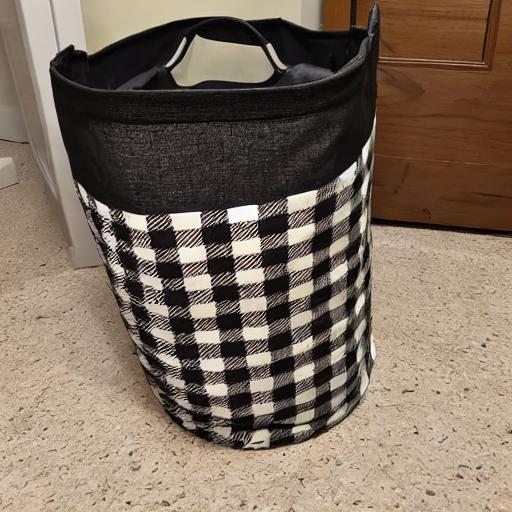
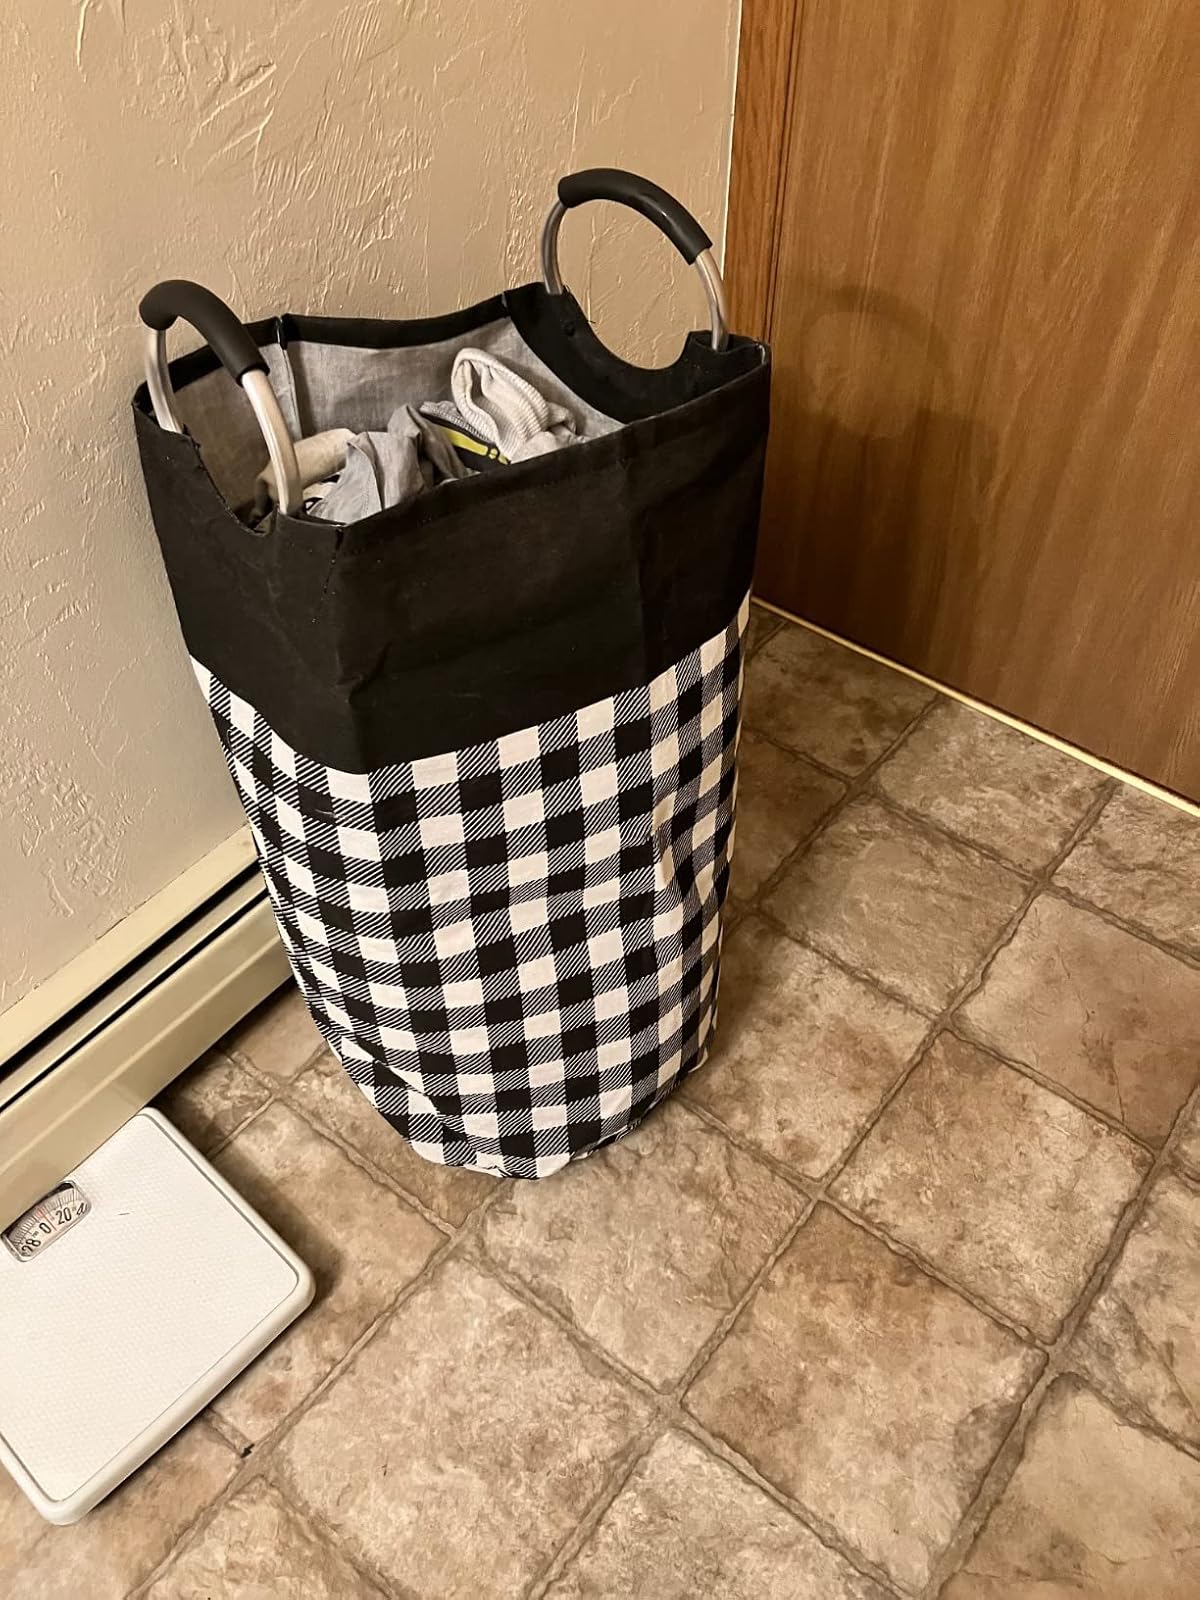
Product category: items_hamper
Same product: no